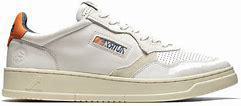
Brand: Autry
Model: Action Shoes Autry Action Autry 01